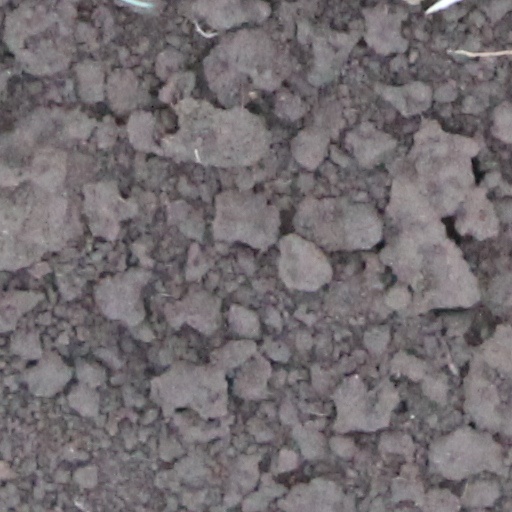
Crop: wheat